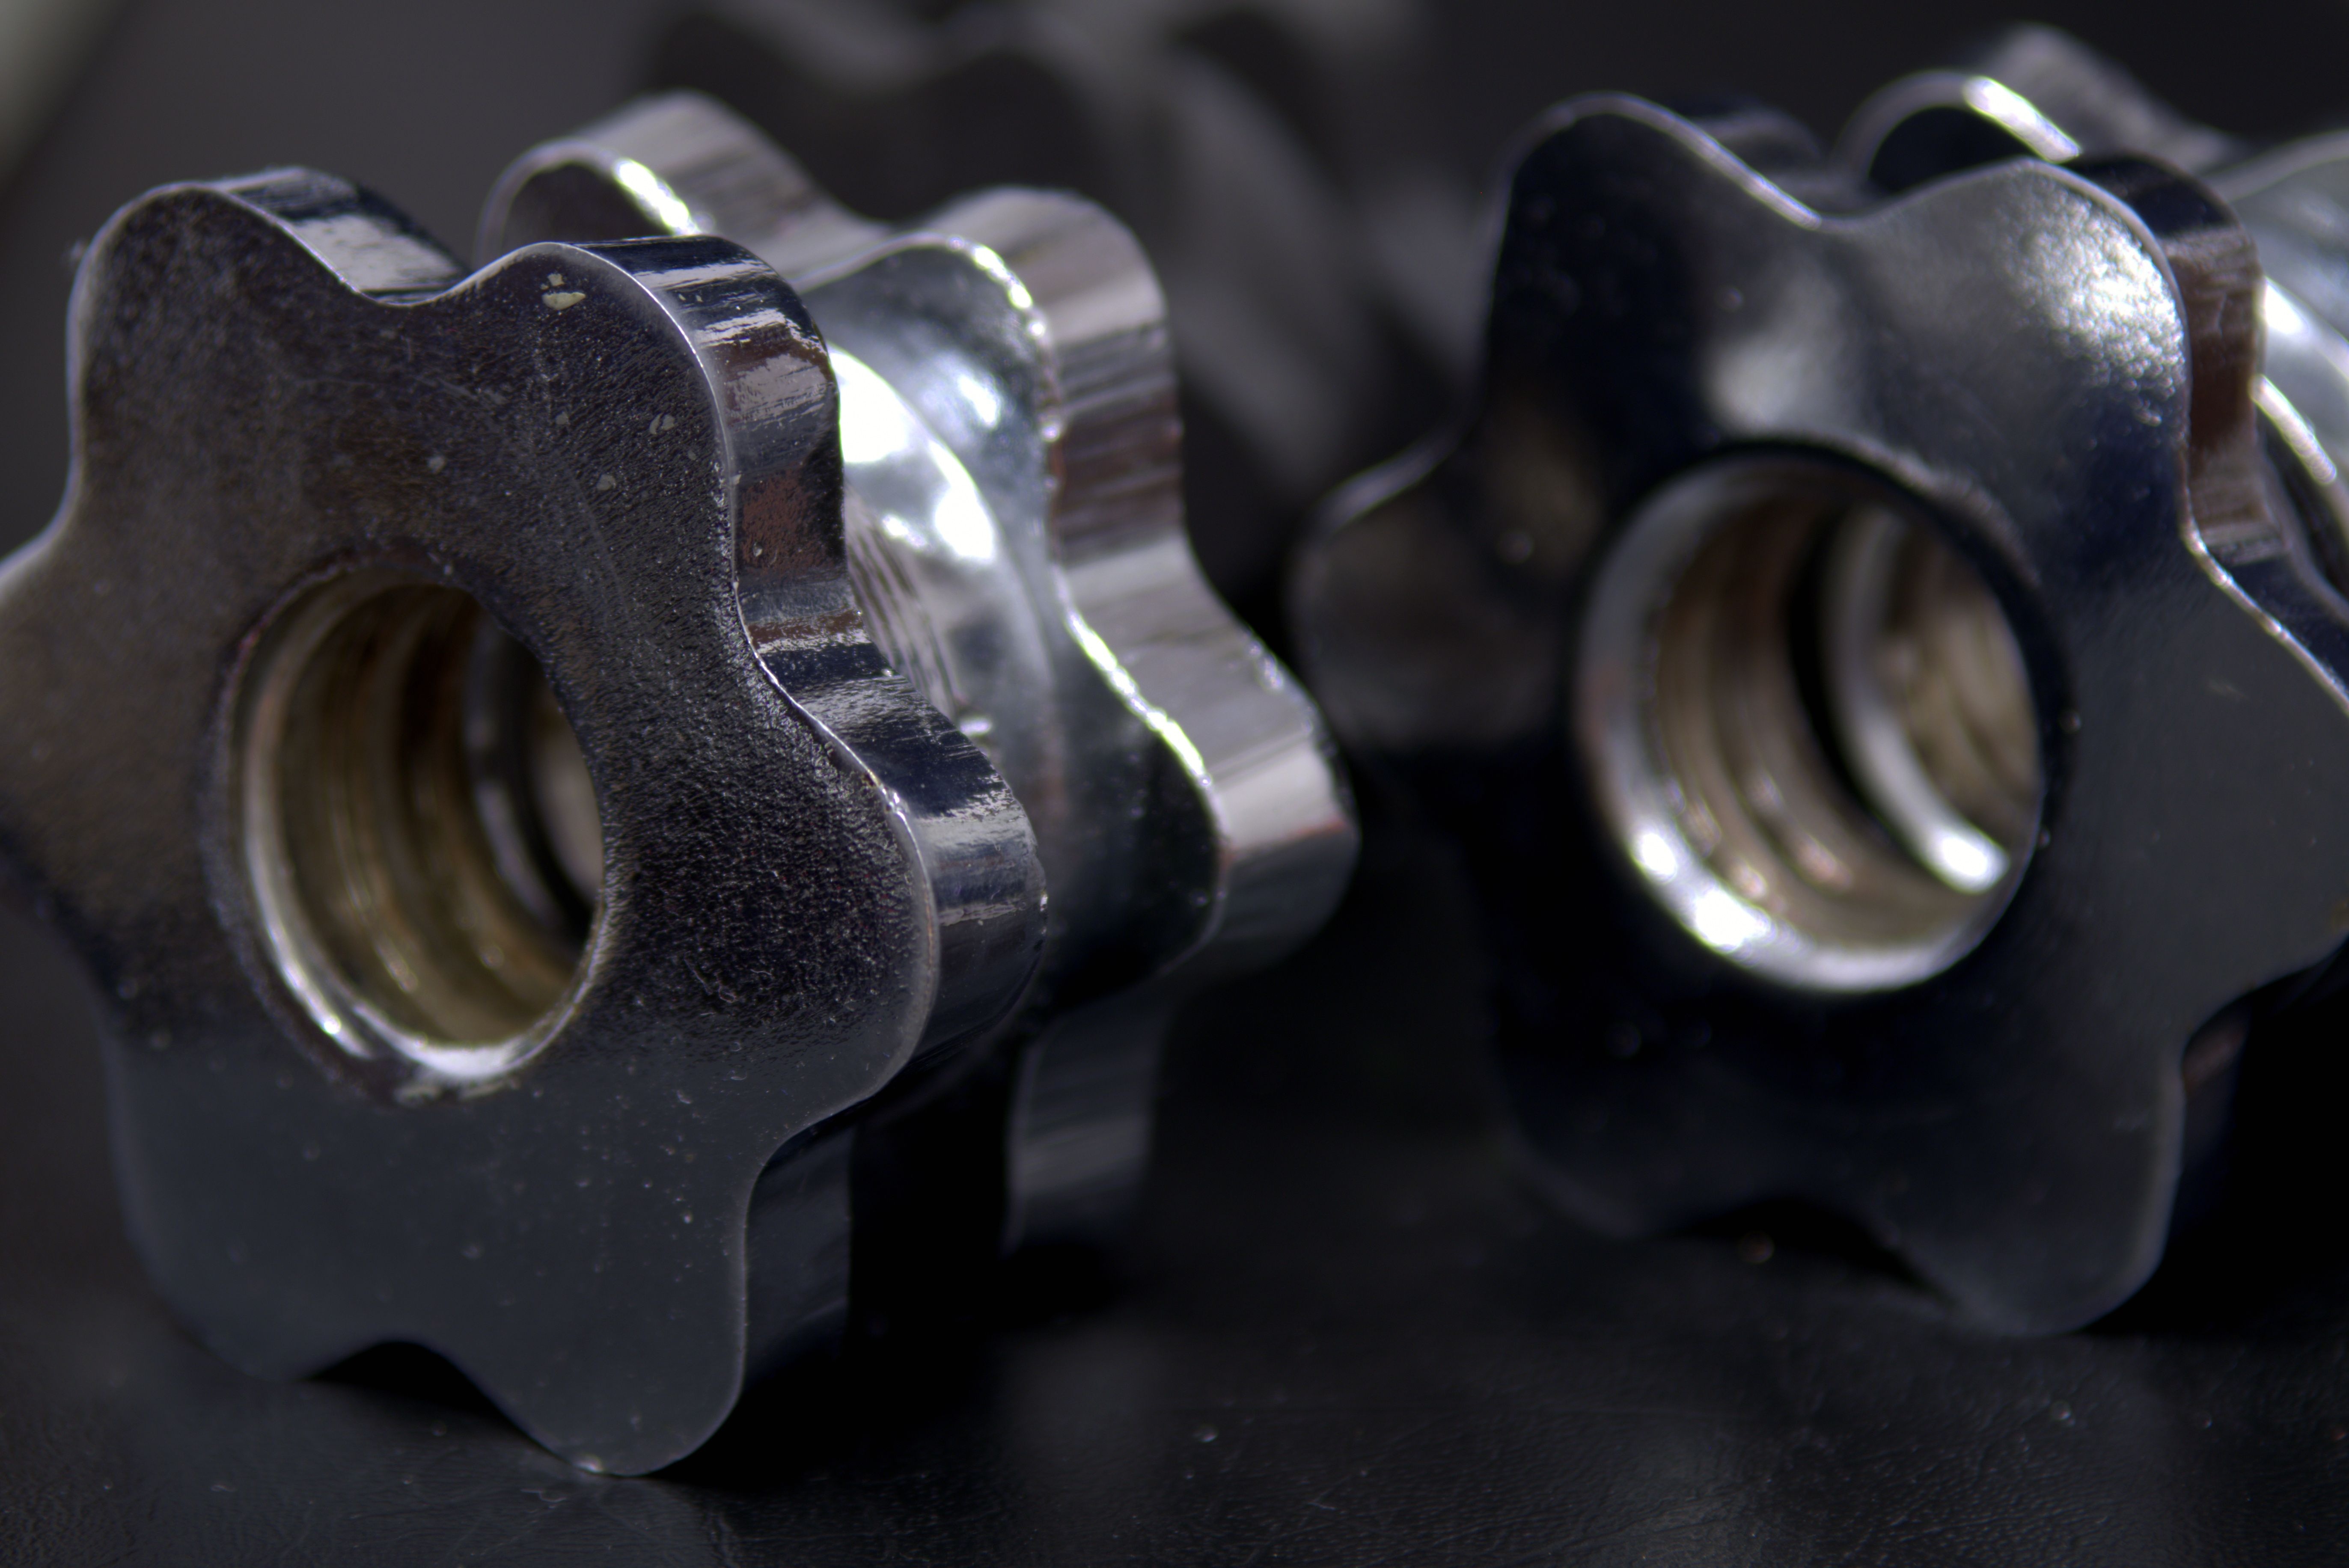
wheel, metal, machine, screw, thread, product, nuts, chrome, silver, iron, fit, glossy, element, section, the industry